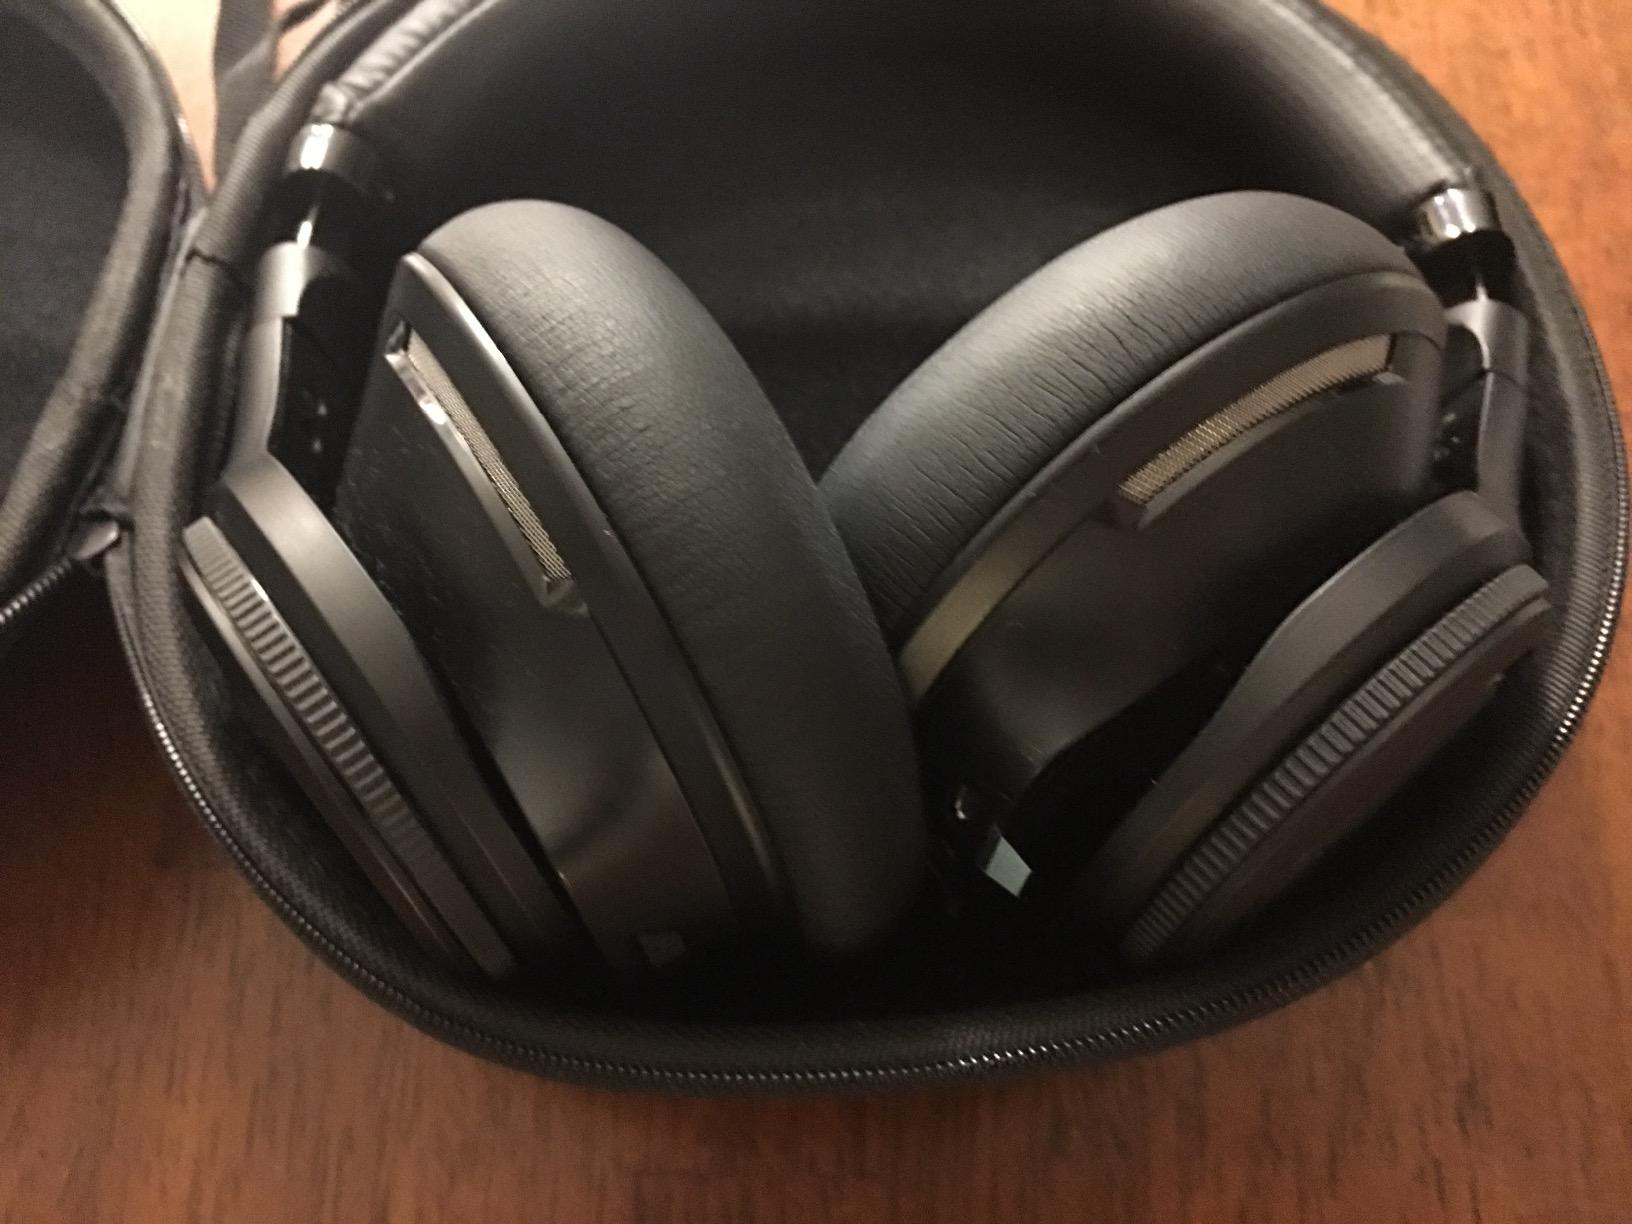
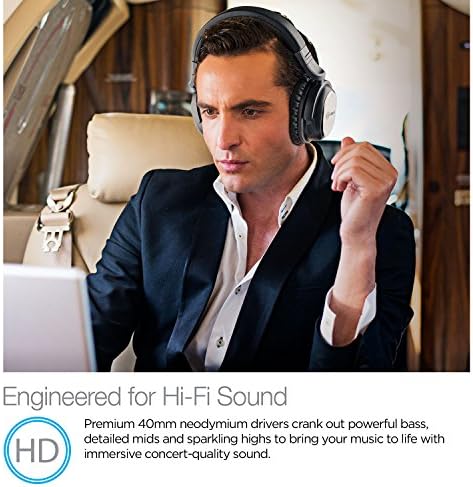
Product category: headphones
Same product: no